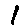
Label: 1